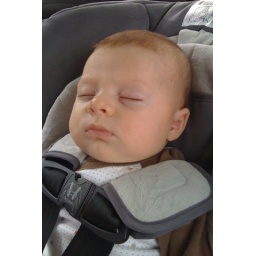
Henry in his car seat on the way to Uncle Joe's house for a 4th of July party